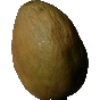
Label: Papaya 1